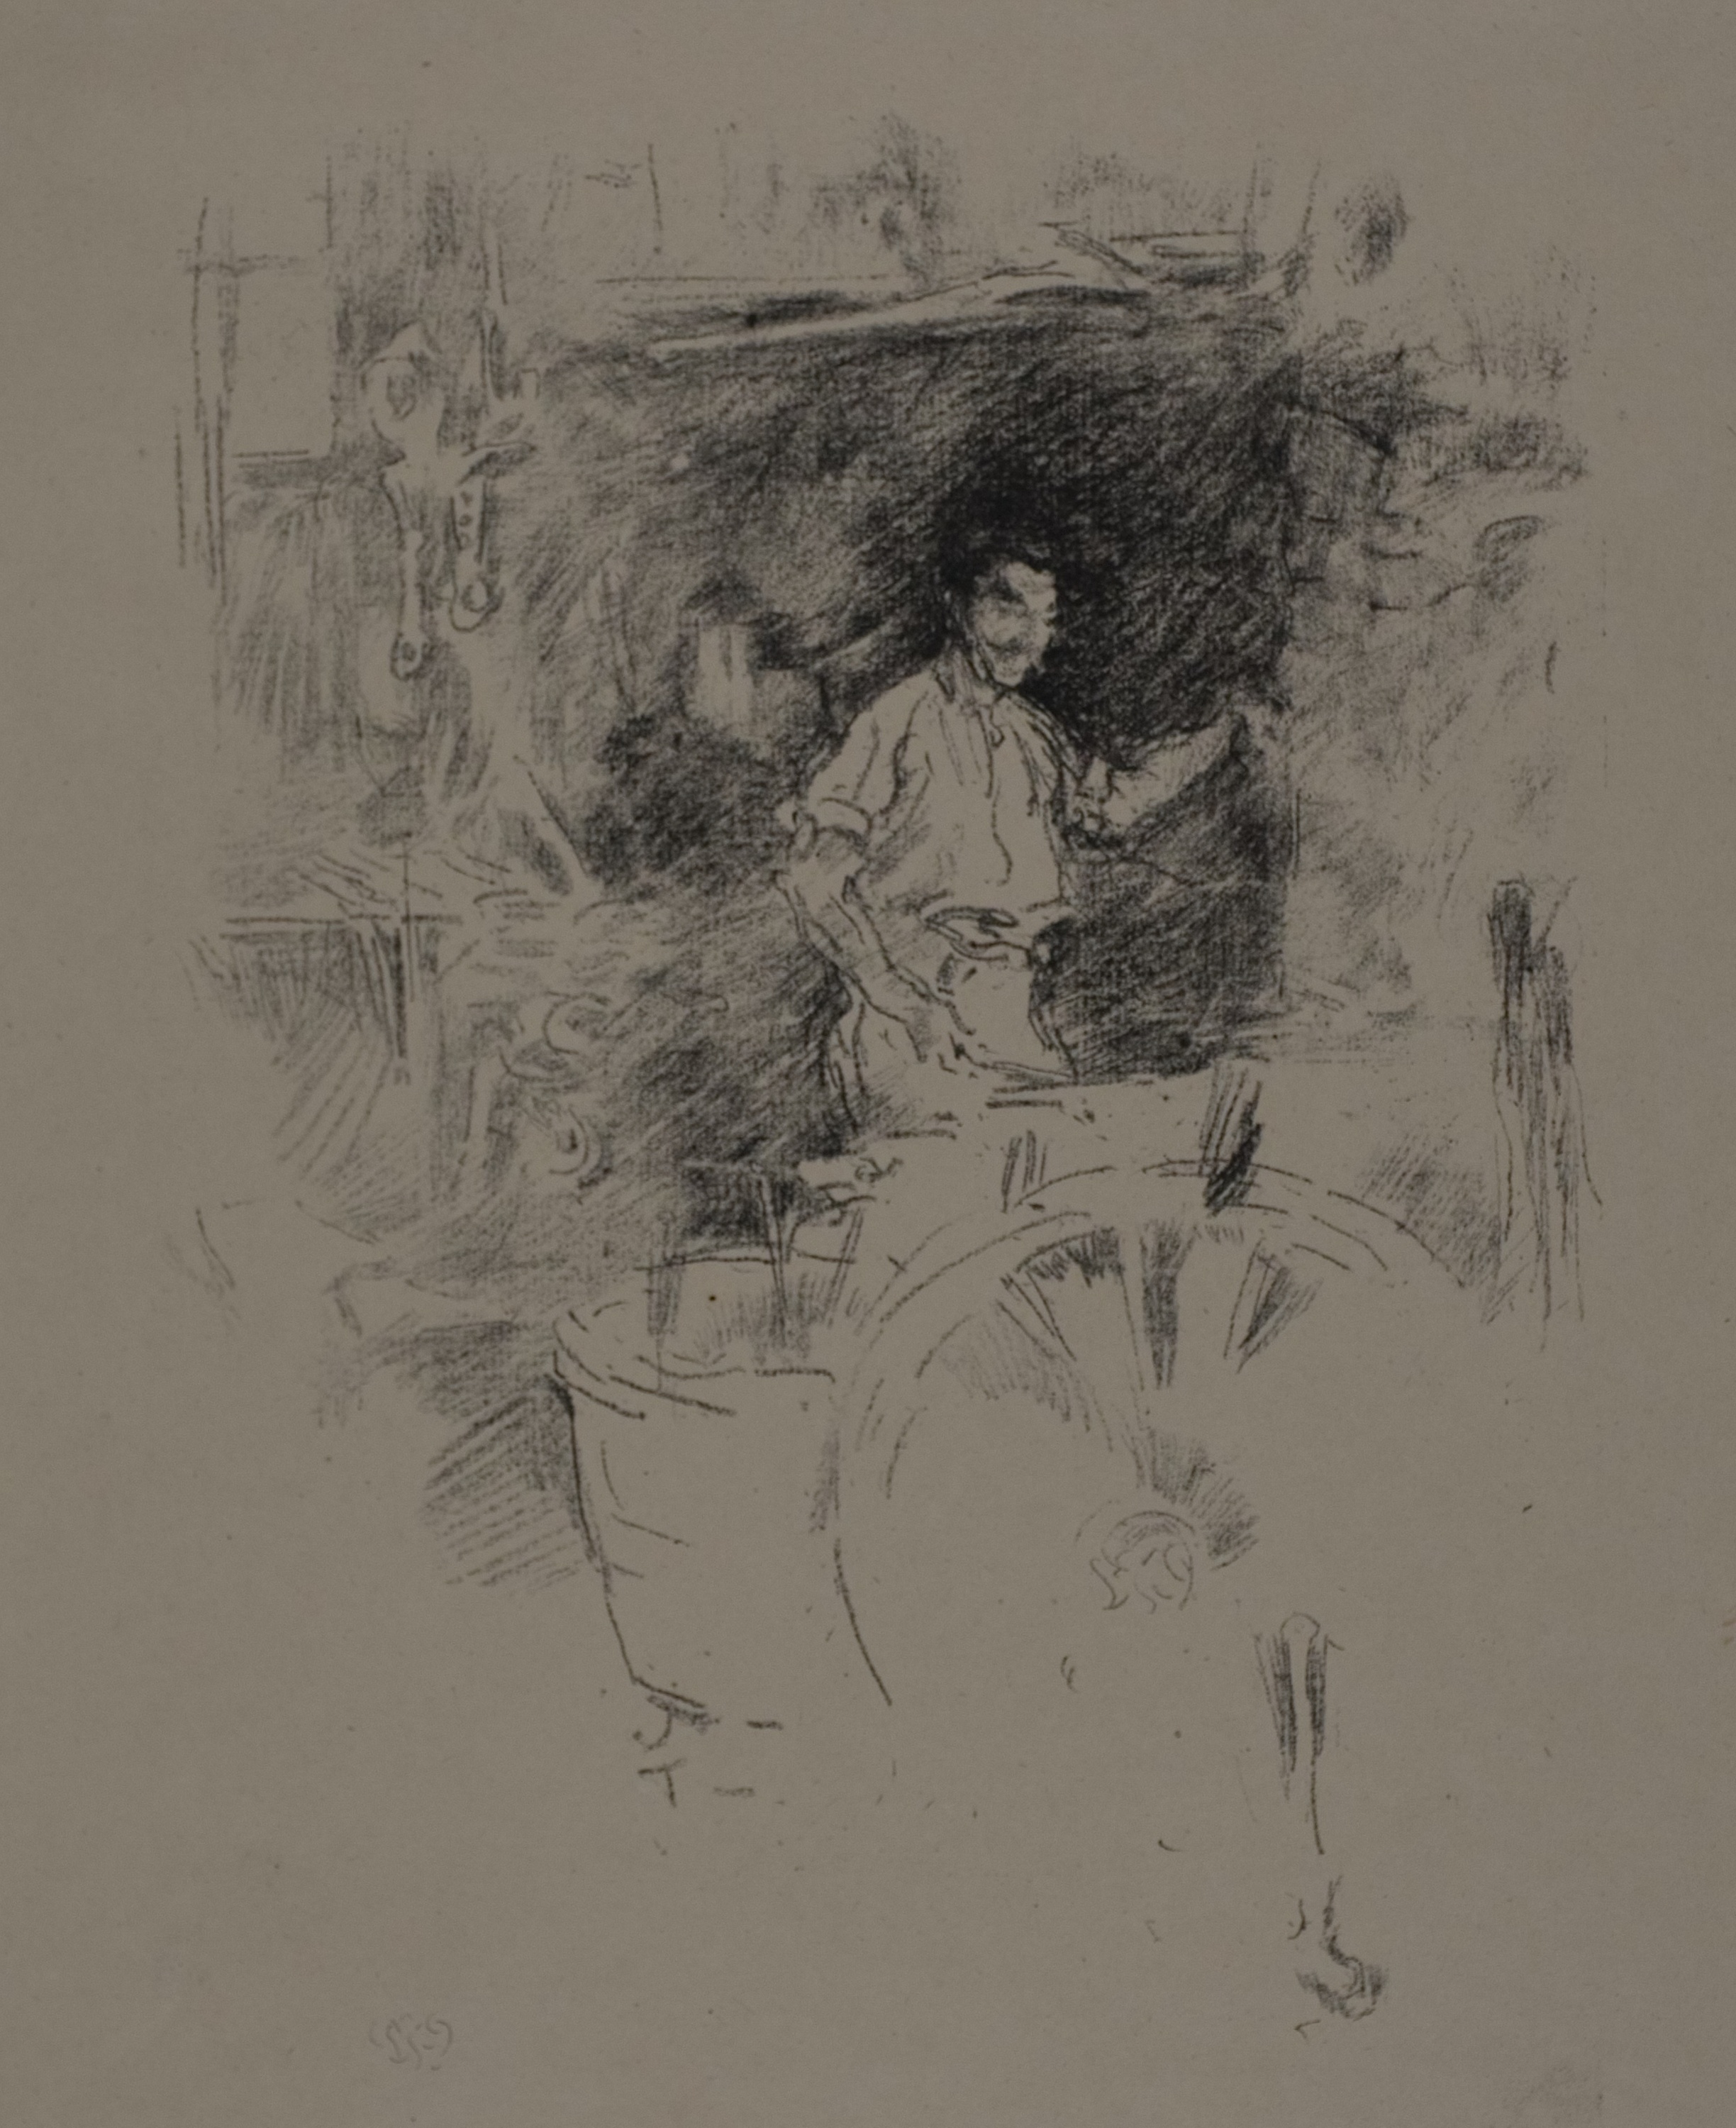
art, drawing, portrait, figure drawing, sketch, visual arts, artwork, black and white, illustration, painting, self portrait